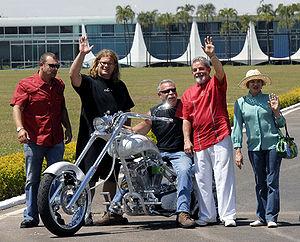
American Chopper est une émission de télé réalité américaine diffusée de 2003 à 2009 sur Discovery Channel, puis sur TLC.